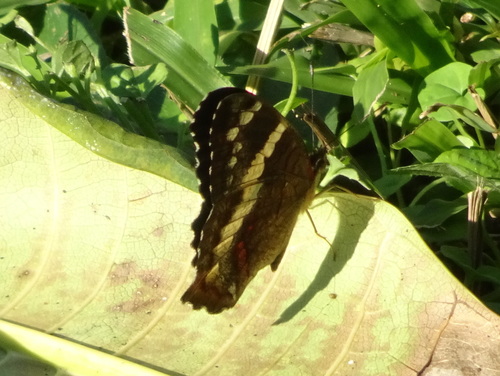
Scientific name: Anartia fatima
Common name: Banded peacock
Family: Nymphalidae
Order: Lepidoptera
Pollinator type: Primary pollinator
Habitat: Open areas and gardens
Geographic range: South America
Conservation status: Least Concern